Konika Rani Adhikary

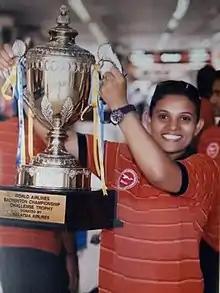

Konika Rani Adhikary (born 2 December 1979) is a Bangladeshi badminton player and national champion. She is part of the Bangladesh National Badminton team and has represented Bangladesh in internationals tournaments.